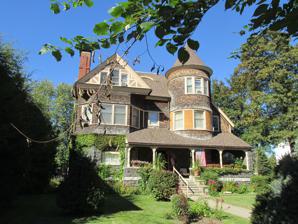
Building: Dr. Charles A. Foster House
Country: United States of America
Year built: 1889
Historic house in New York, United States United States historic place Dr. Charles A. Foster House U.S. National Register of Historic Places Dr. Charles A. Foster House Show map of New York Show map of the United States Location 162-164 Warren St., Glens Falls, New York Coordinates 43°18′38″N 73°37′21″W / 43.31056°N 73.62250°W / 43.31056; -73.62250 Area less than one acre Built 1889 Architect Krum, Irving Architectural style Queen Anne MPS Glens Falls MRA NRHP reference No. 84003321 Added to NRHP September 29, 1984 Dr. Charles A. Foster House is a historic home located at Glens Falls , Warren County, New York .  It was built in 1889 and is an asymmetrical, 2 + 1 ⁄ 2 -story, stone and frame Queen Anne style residence.  It features a 1-story stone porch and cylindrical 2-story tower with conical roof. It was added to the National Register of Historic Places in 1984. See also National Register of Historic Places listings in Warren County, New York References